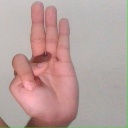
अक्षर: भ